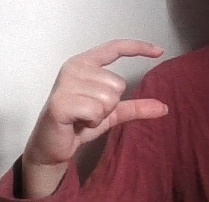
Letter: dal